Poles in the United Kingdom

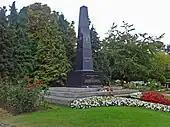
Katyn Monument

Another British woman, Dame Cicely Saunders, was inspired by three displaced Polish men to revolutionise palliative care and care of the dying. She met the first two, David Tasma—who had escaped from the Warsaw Ghetto—and Antoni Michniewicz, as they were dying. The third Pole, , a painter and art critic, supported her work and became her husband in old age. Saunders is considered the founder of the hospice movement.